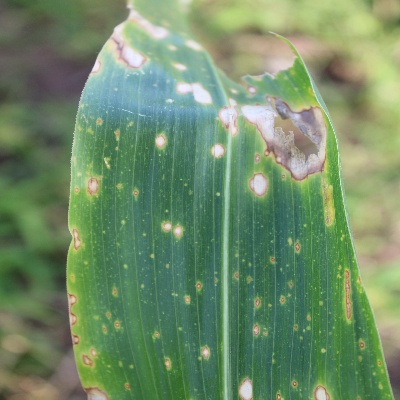
Crop: Maize
Condition: leaf blight